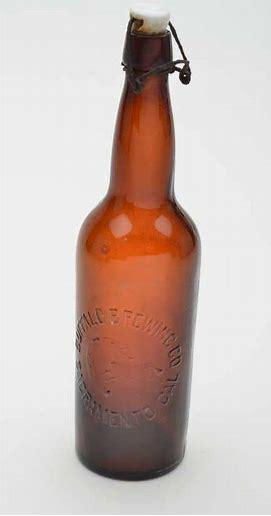
Waste category: glass